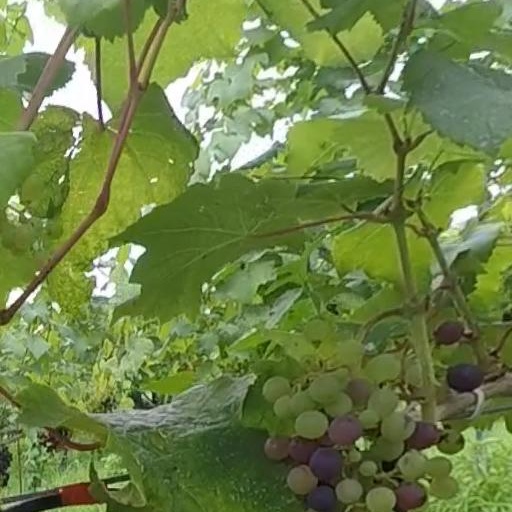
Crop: grape